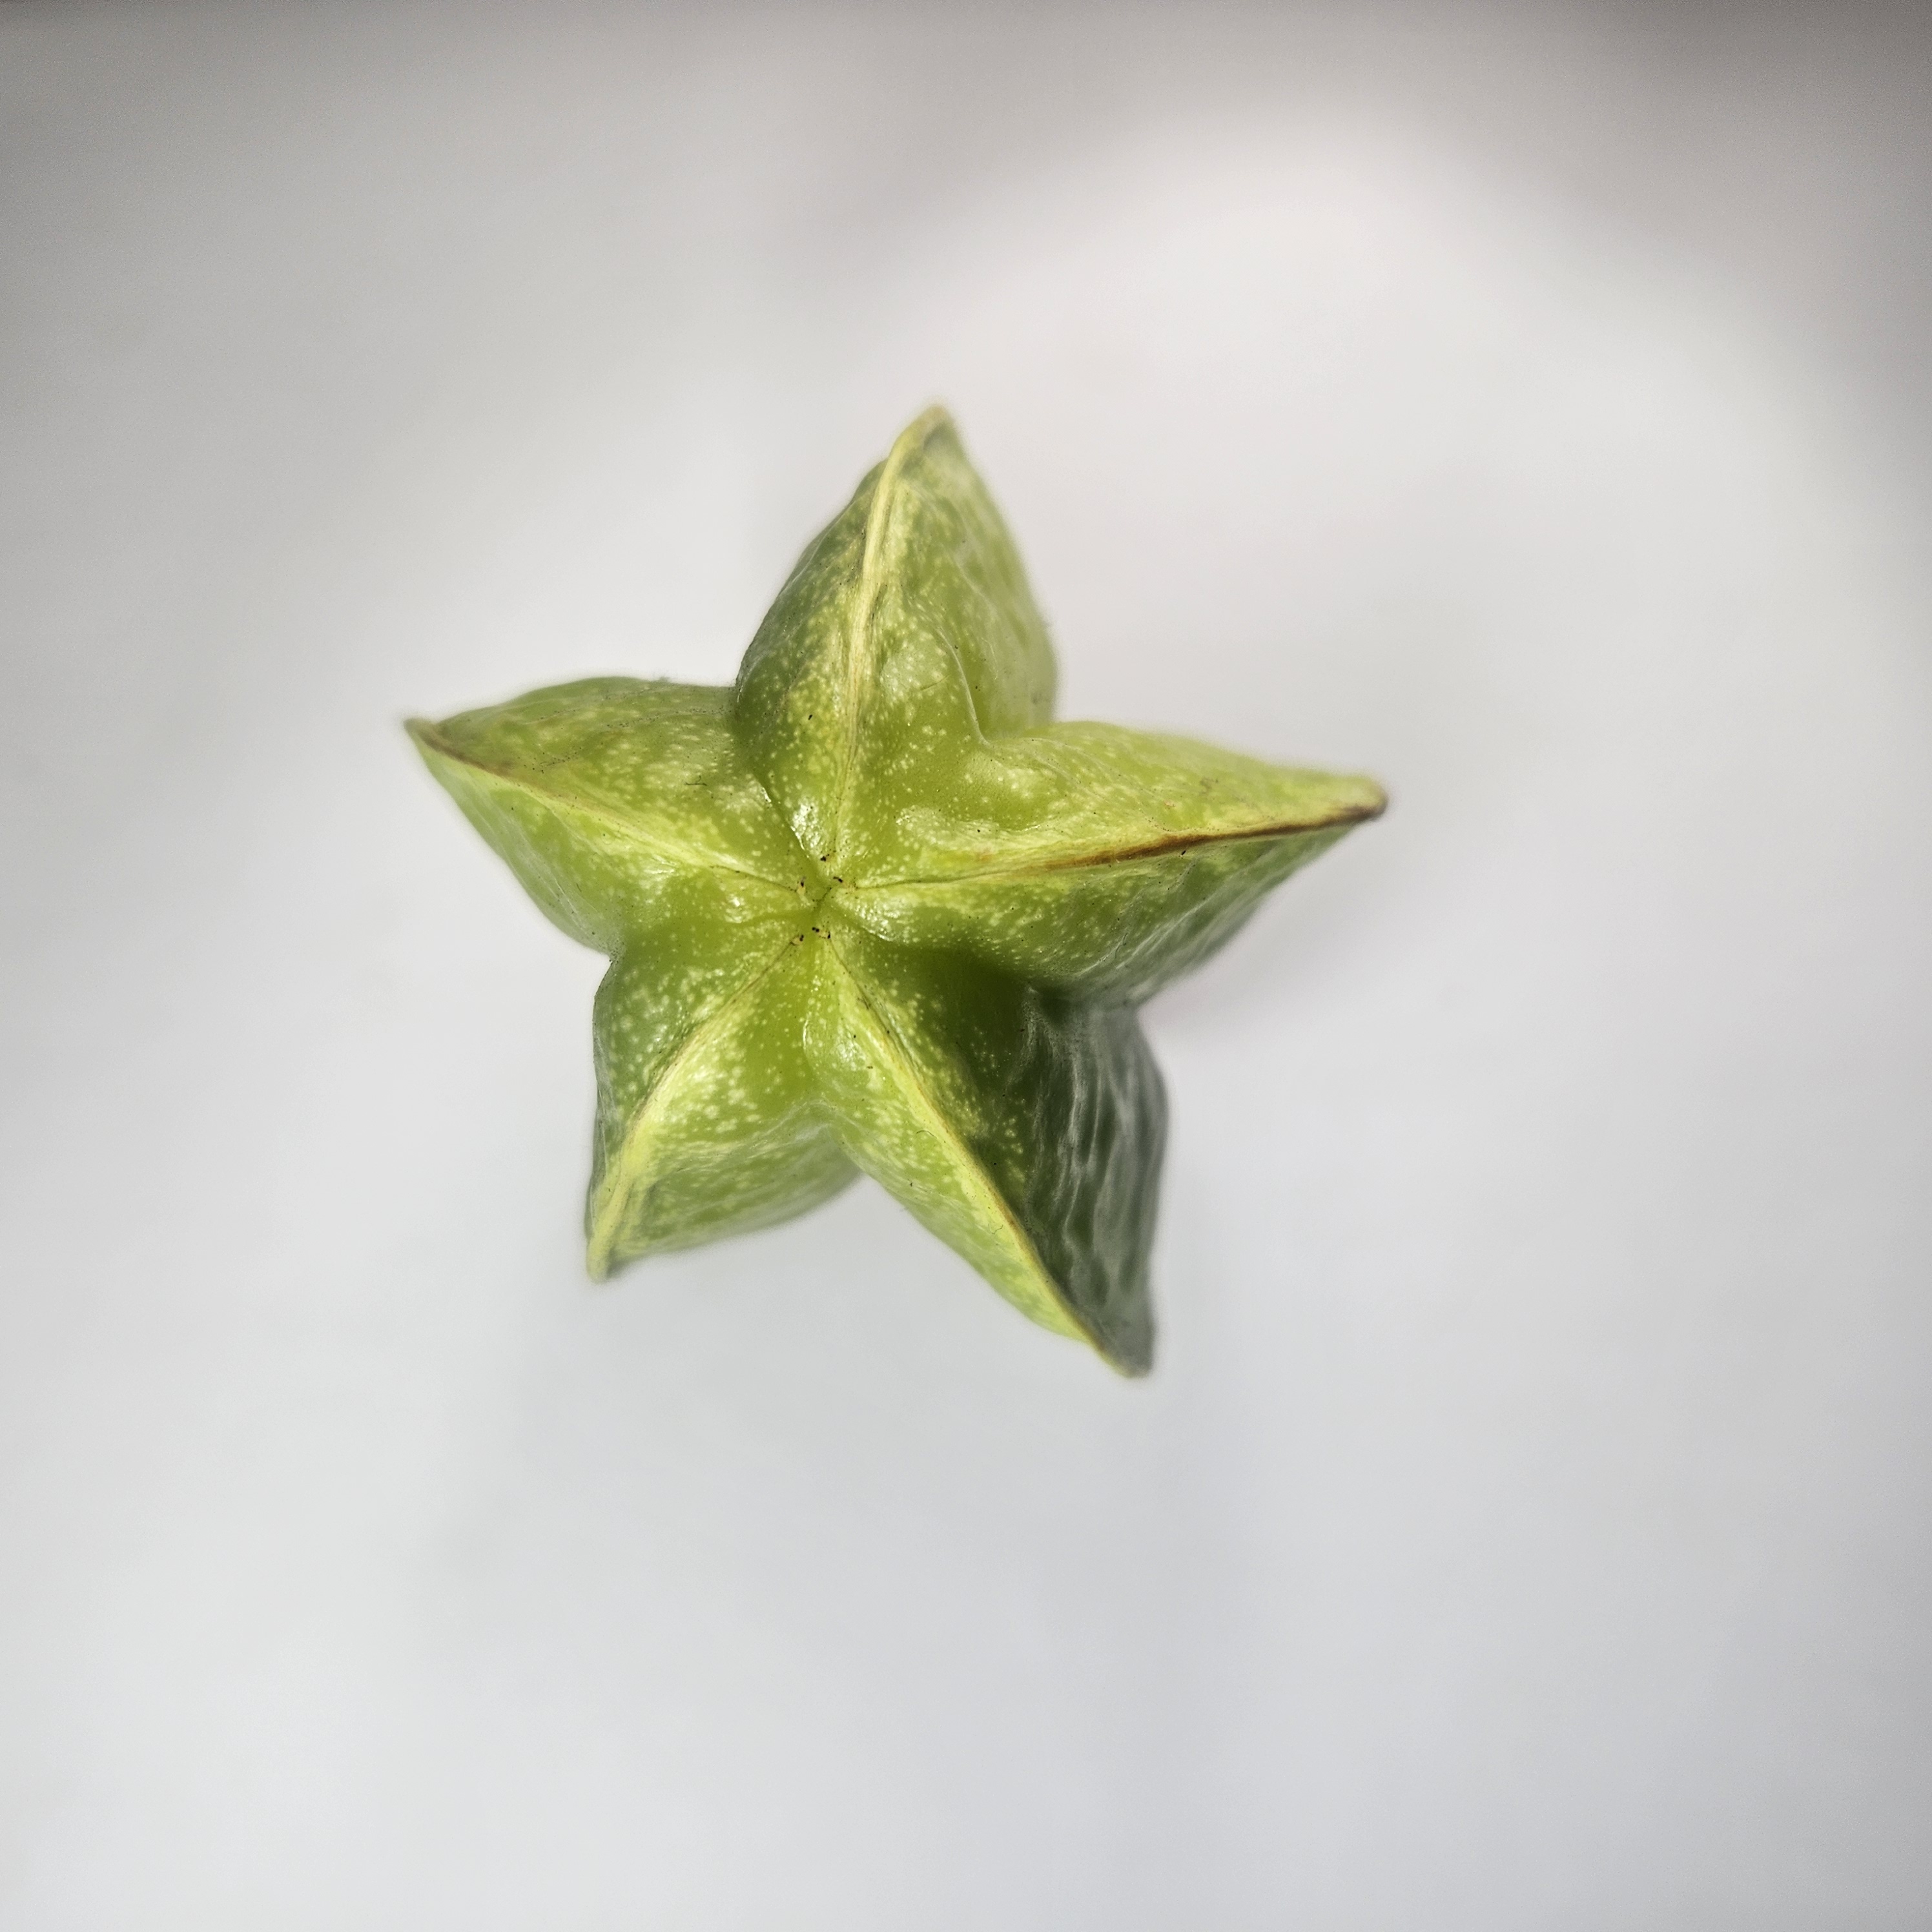
Label: Healthy Fruits